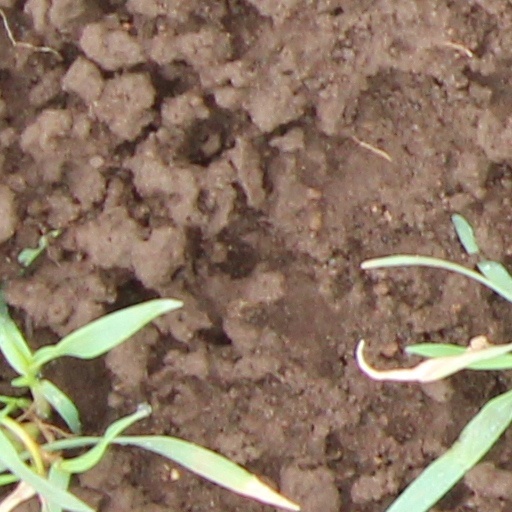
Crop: wheat